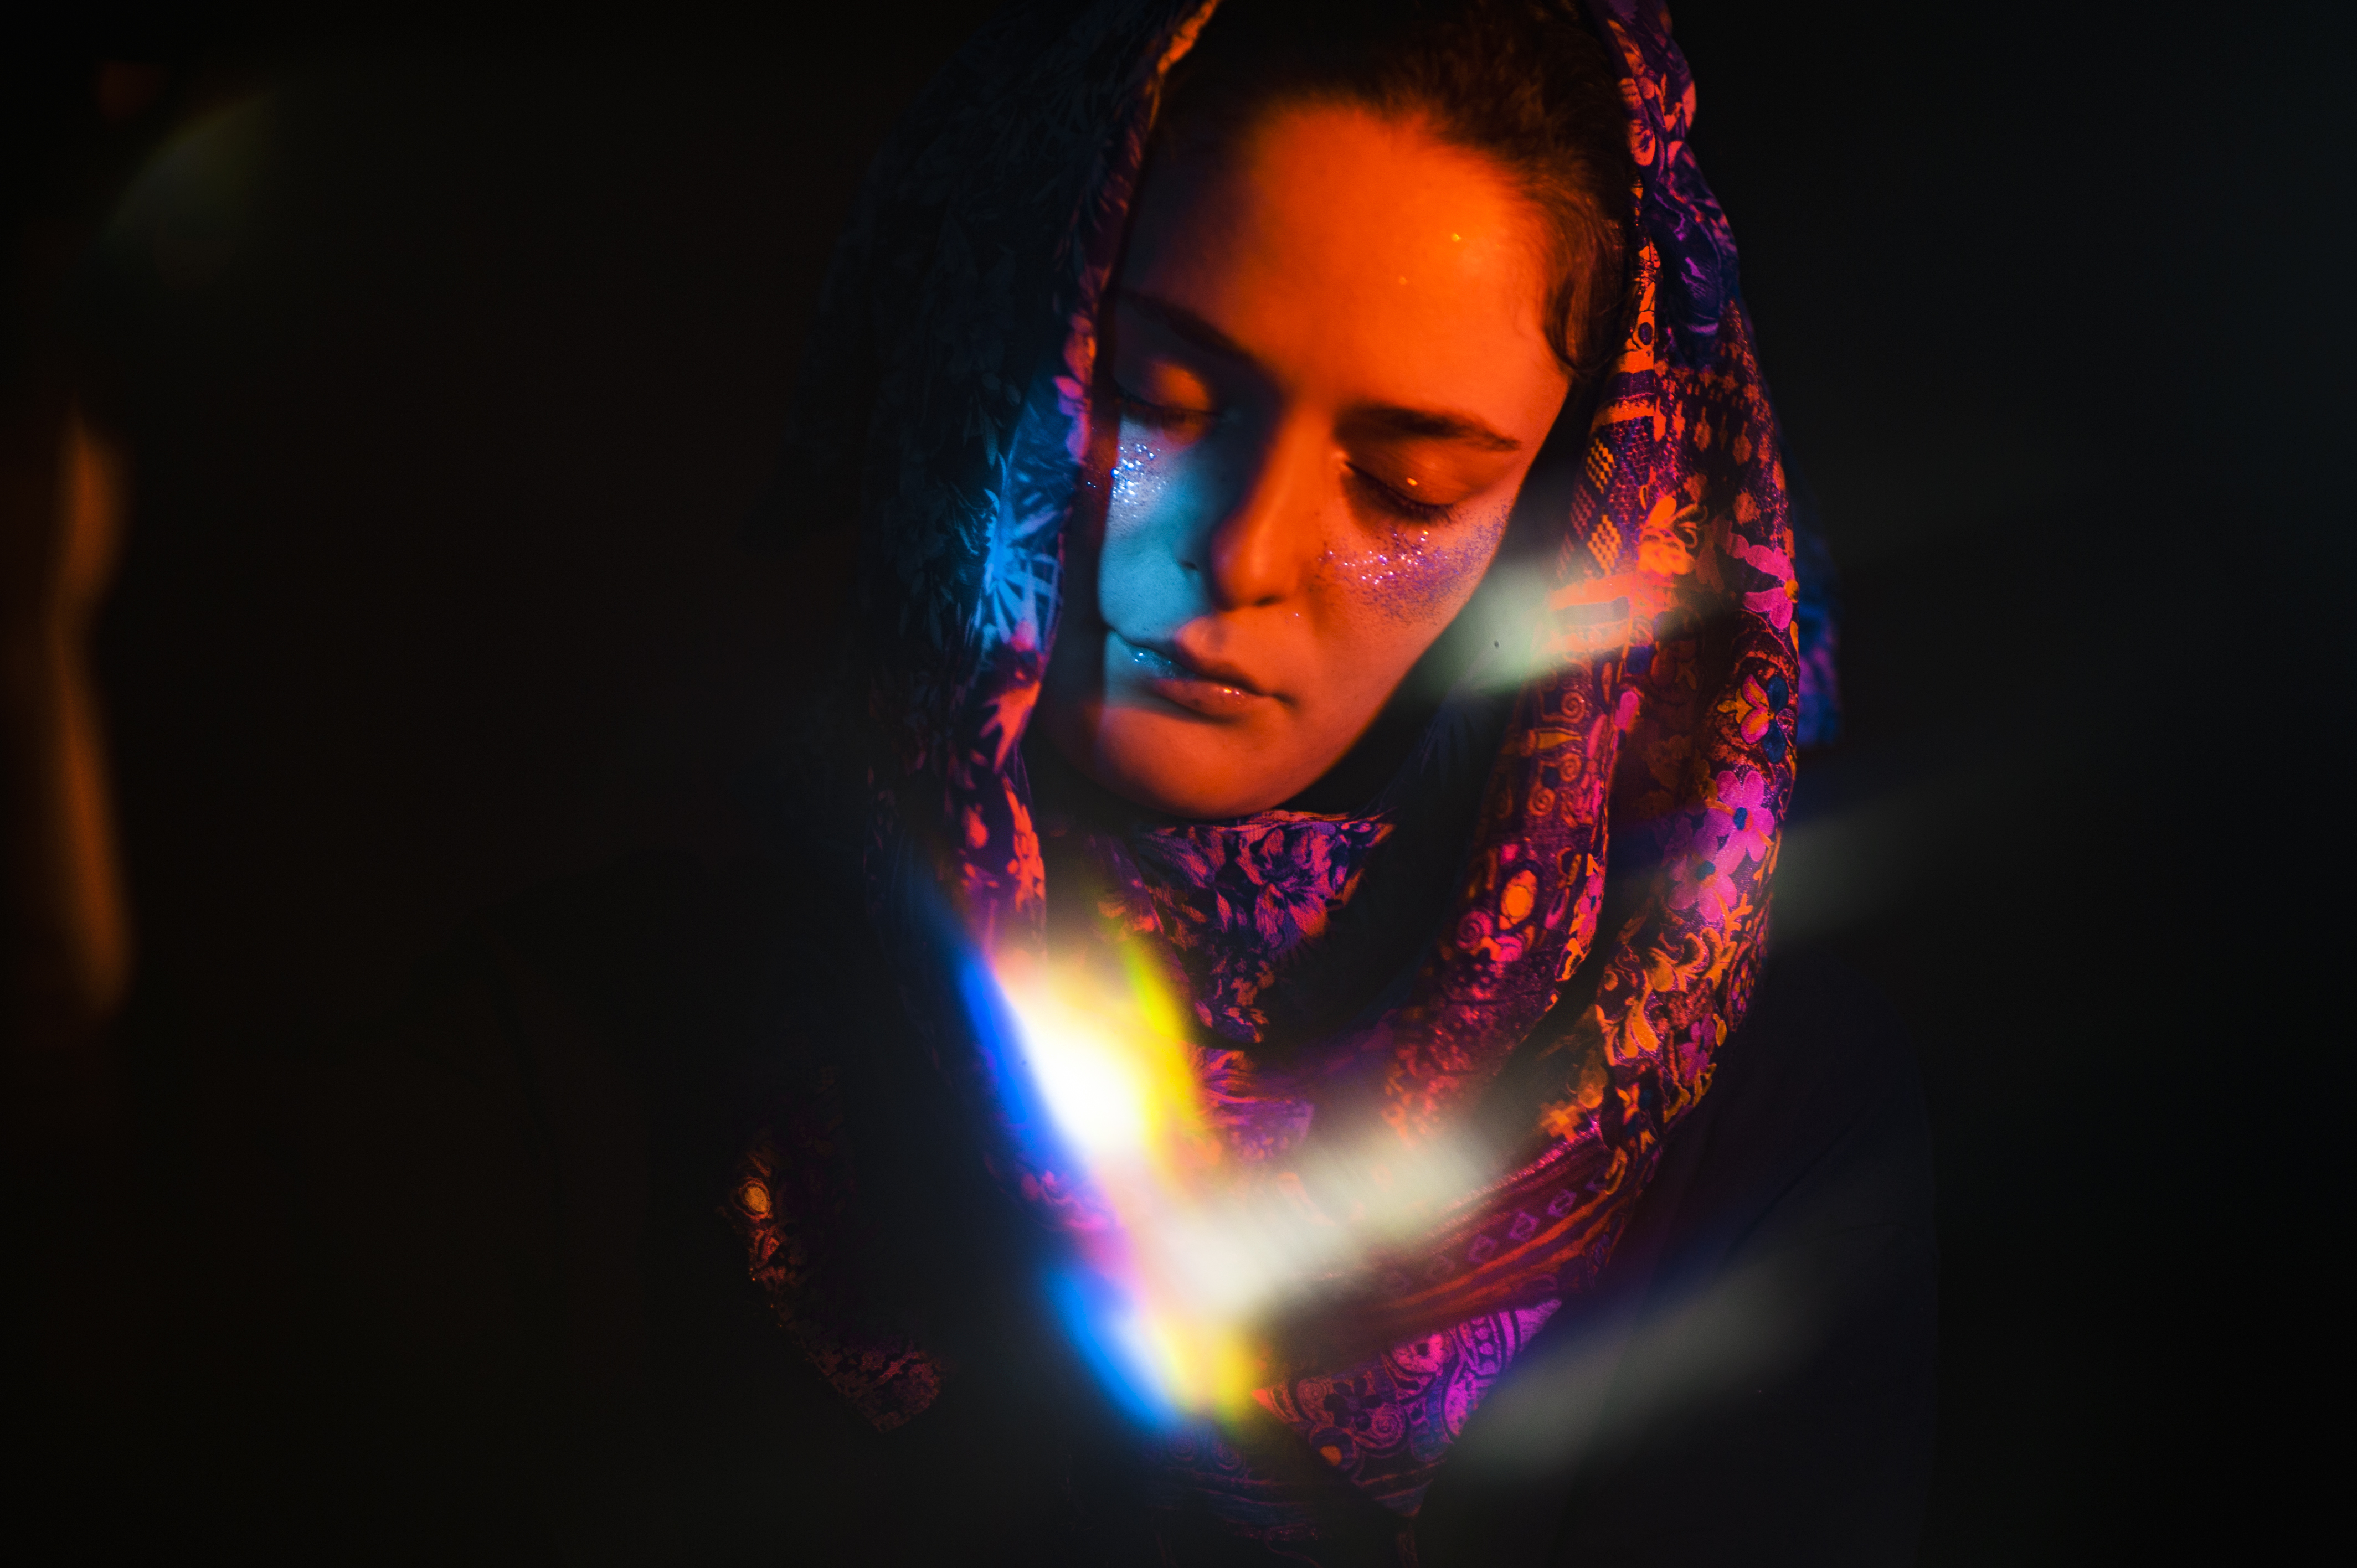
light, lighting, darkness, photography, flash photography